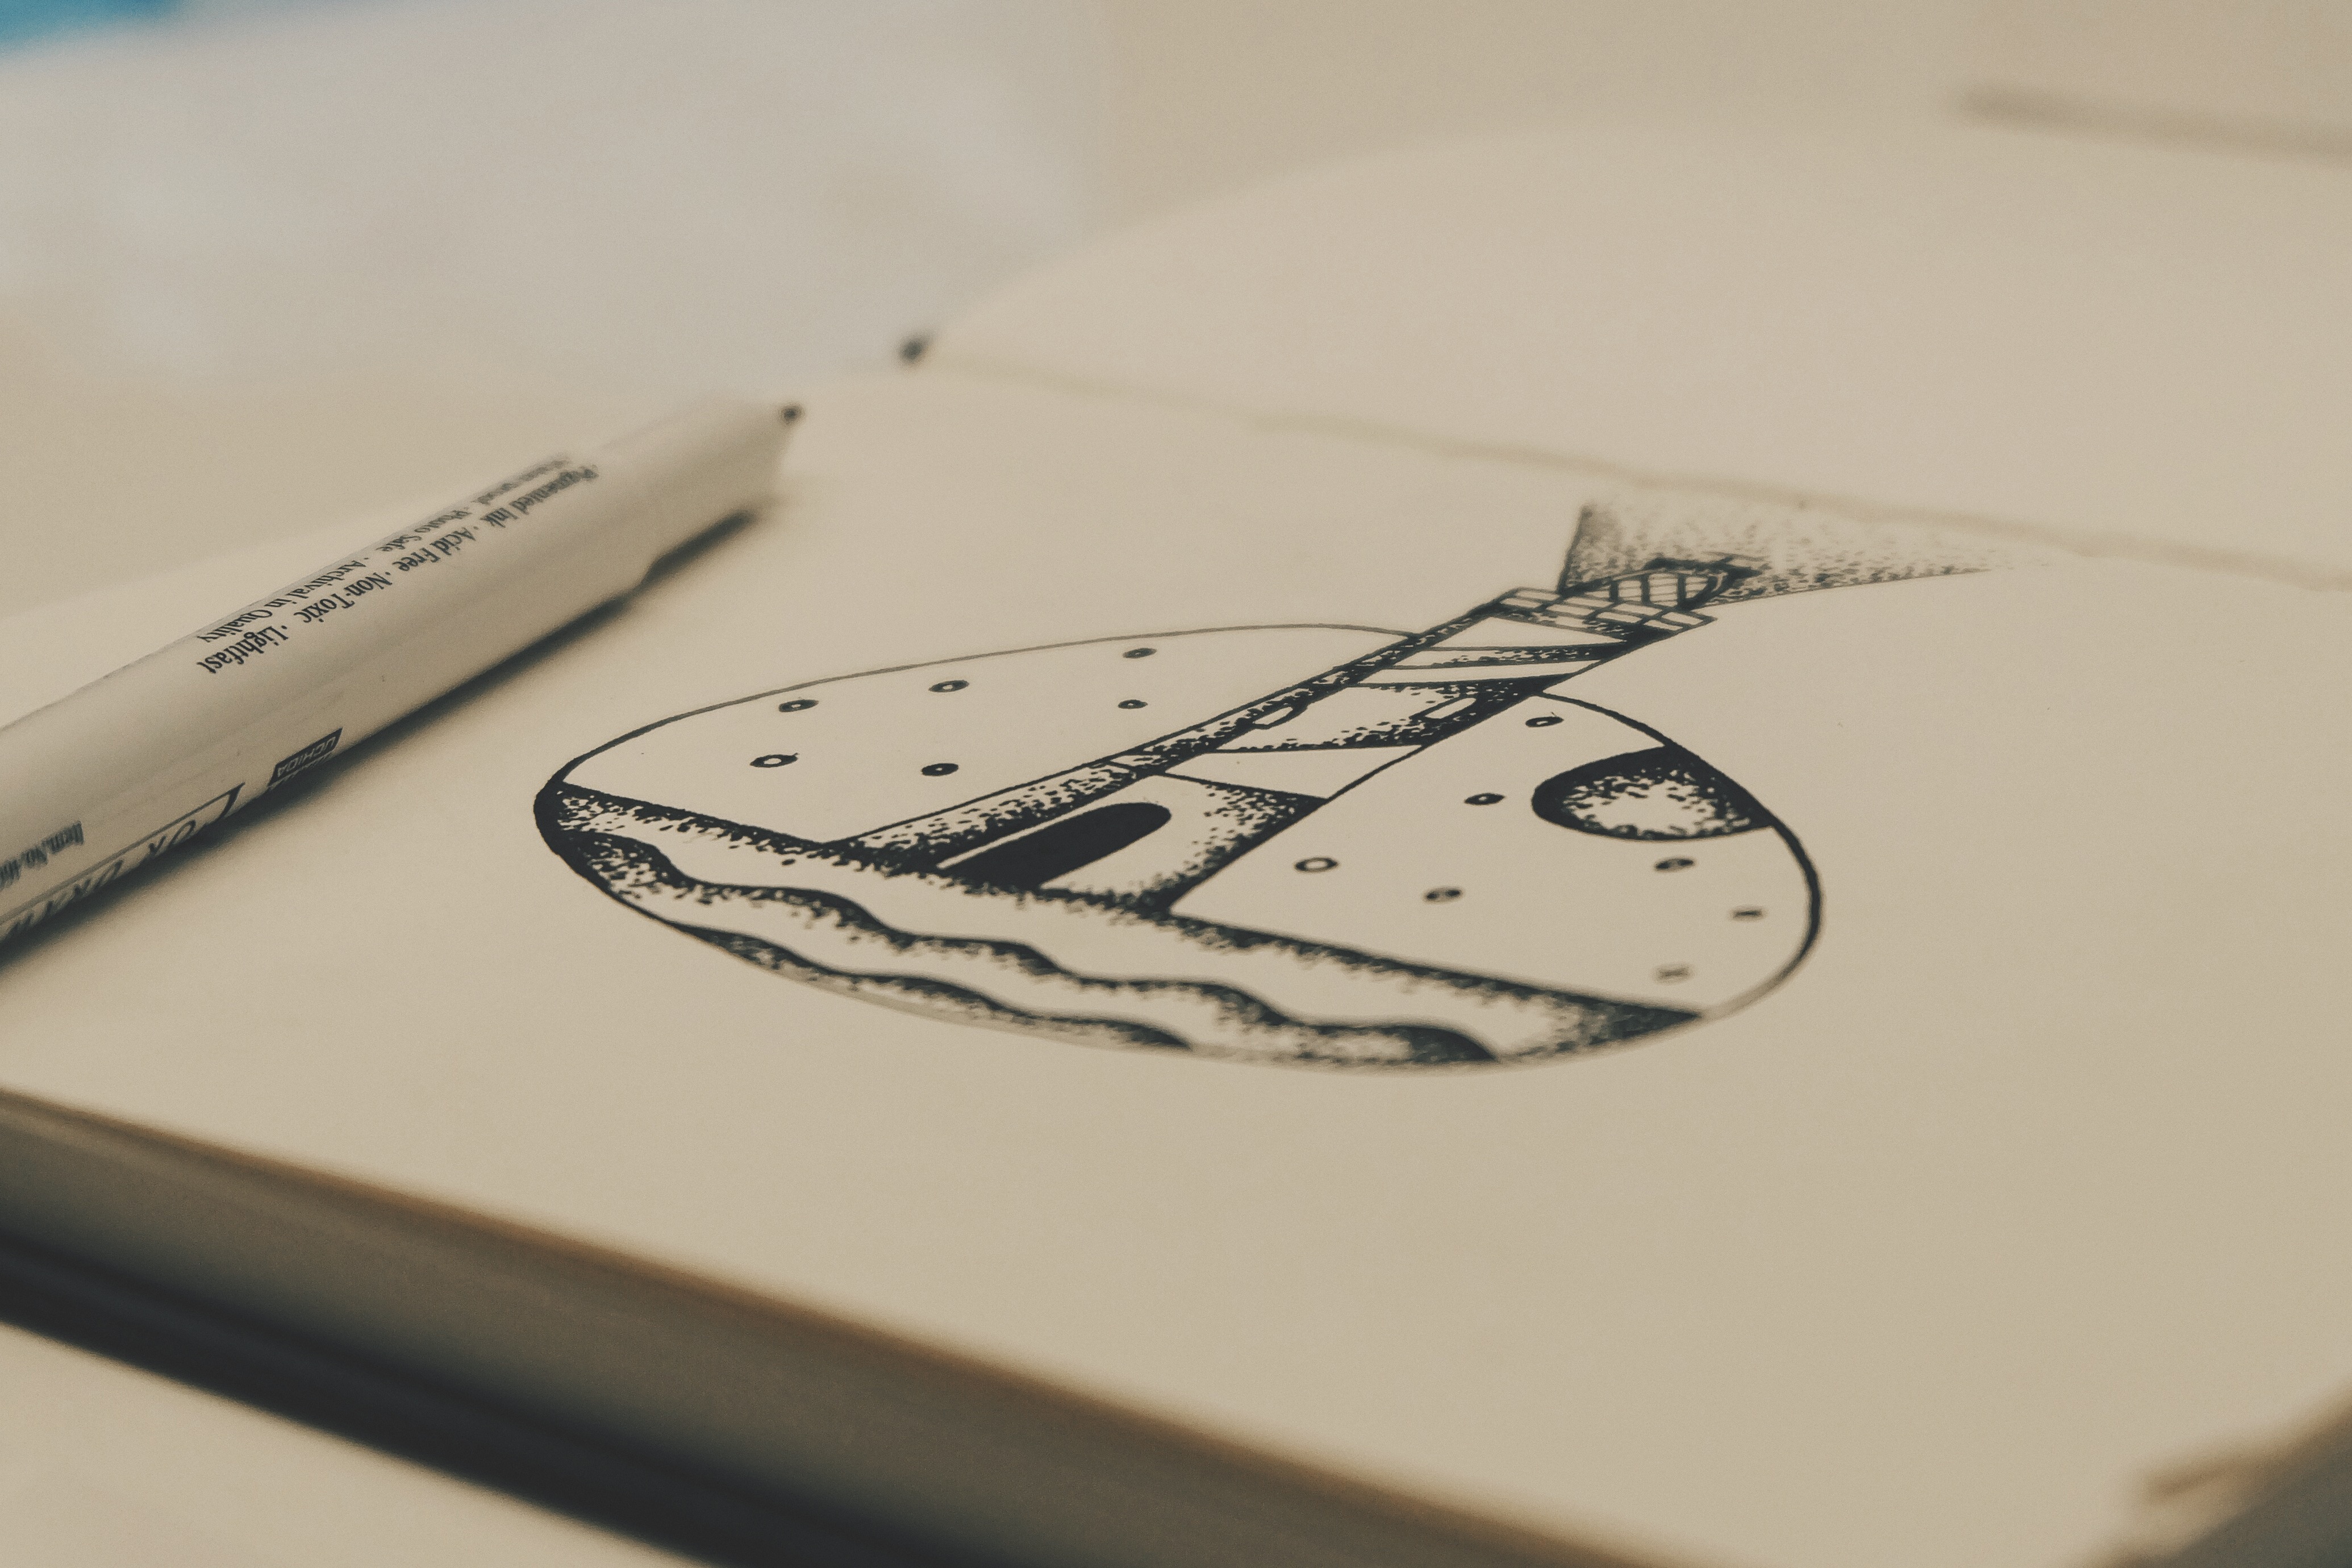
notebook, writing, pencil, lighthouse, white, number, pen, pattern, paper, note, brand, art, sketch, drawing, creativity, design, inspiration, calligraphy, idea, shape, artful